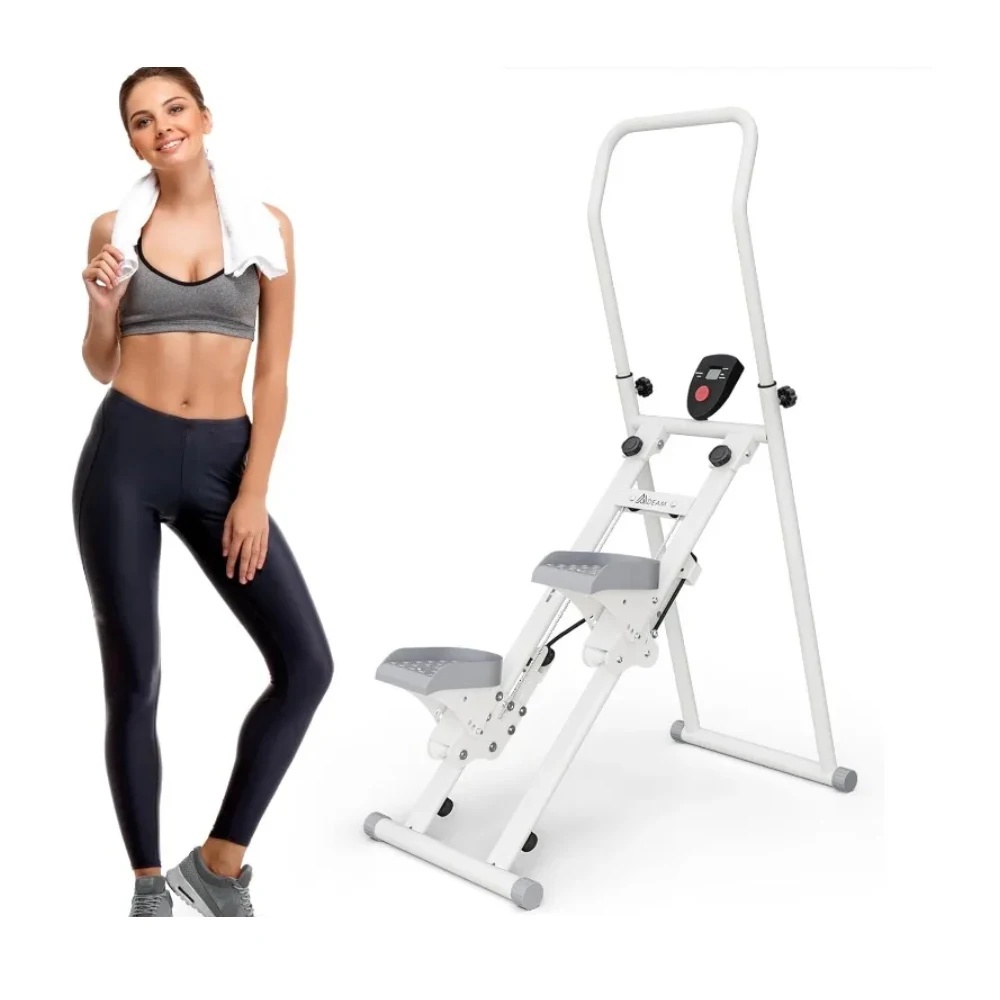
Compact Folding Stair Stepper – Full-Body Home Cardio Machine
About This Product Full-Body Low-Impact Workout – Targets legs, glutes, core, and arms with every step Compact & Foldable Design – Perfect for small spaces, easy to store after use Smooth Hydraulic Resistance – Ensures quiet, stable stepping with adjustable intensity Built-In Resistance Bands – Add upper body toning for a complete cardio-strength session Digital Display Monitor – Tracks time, steps, and calories to keep you motivated Slip-Resistant Pedals & Base – Provides safe, secure footing during intense workouts Durable Steel Construction – Sturdy frame supports consistent home use Ideal for Home Fitness Routines – Great for weight loss, endurance, and heart health
Brand: WildEdgeAthletics
Category: Sporting Goods > Fitness & General Exercise Equipment > Cardio > Cardio Machines > Stair Climbers & Steppers > Stair Steppers